Church service

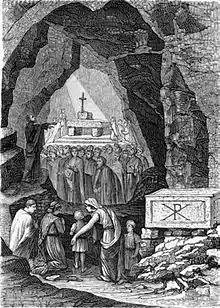
Depiction of early Christian worship in the Catacomb of Callixtus

The worship service is a practice of Christian life that has its origins in Jewish worship. Jesus Christ and Paul of Tarsus taught a new form of worship of God. As recorded in the gospels, Jesus met together with his disciples to share teachings, discuss topics, pray, and sing hymns. The holding of church services pertains to the observance of the Lord's Day in Christianity.